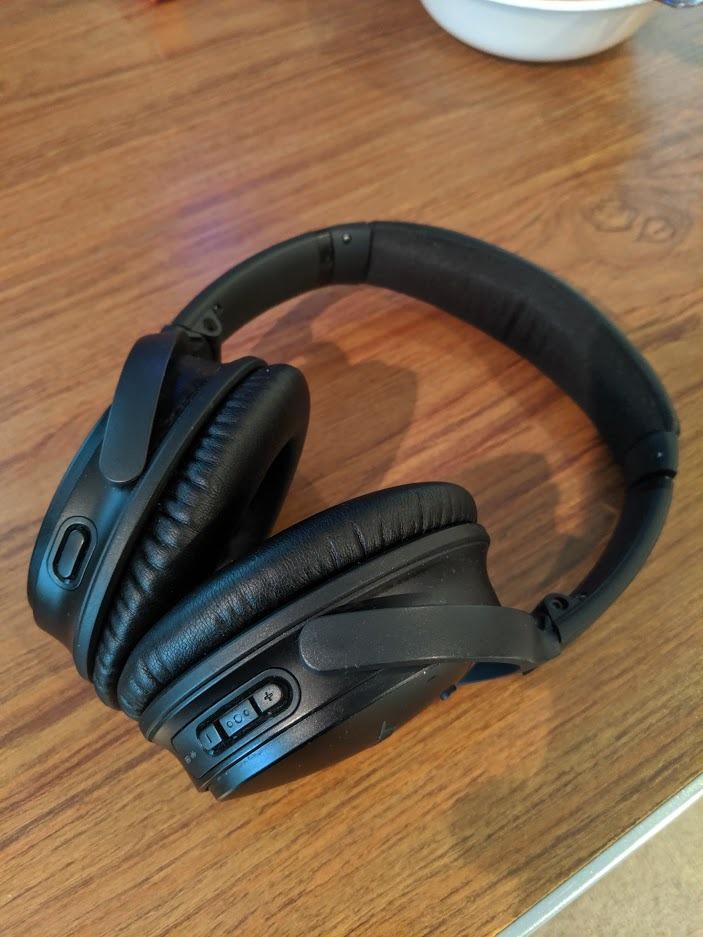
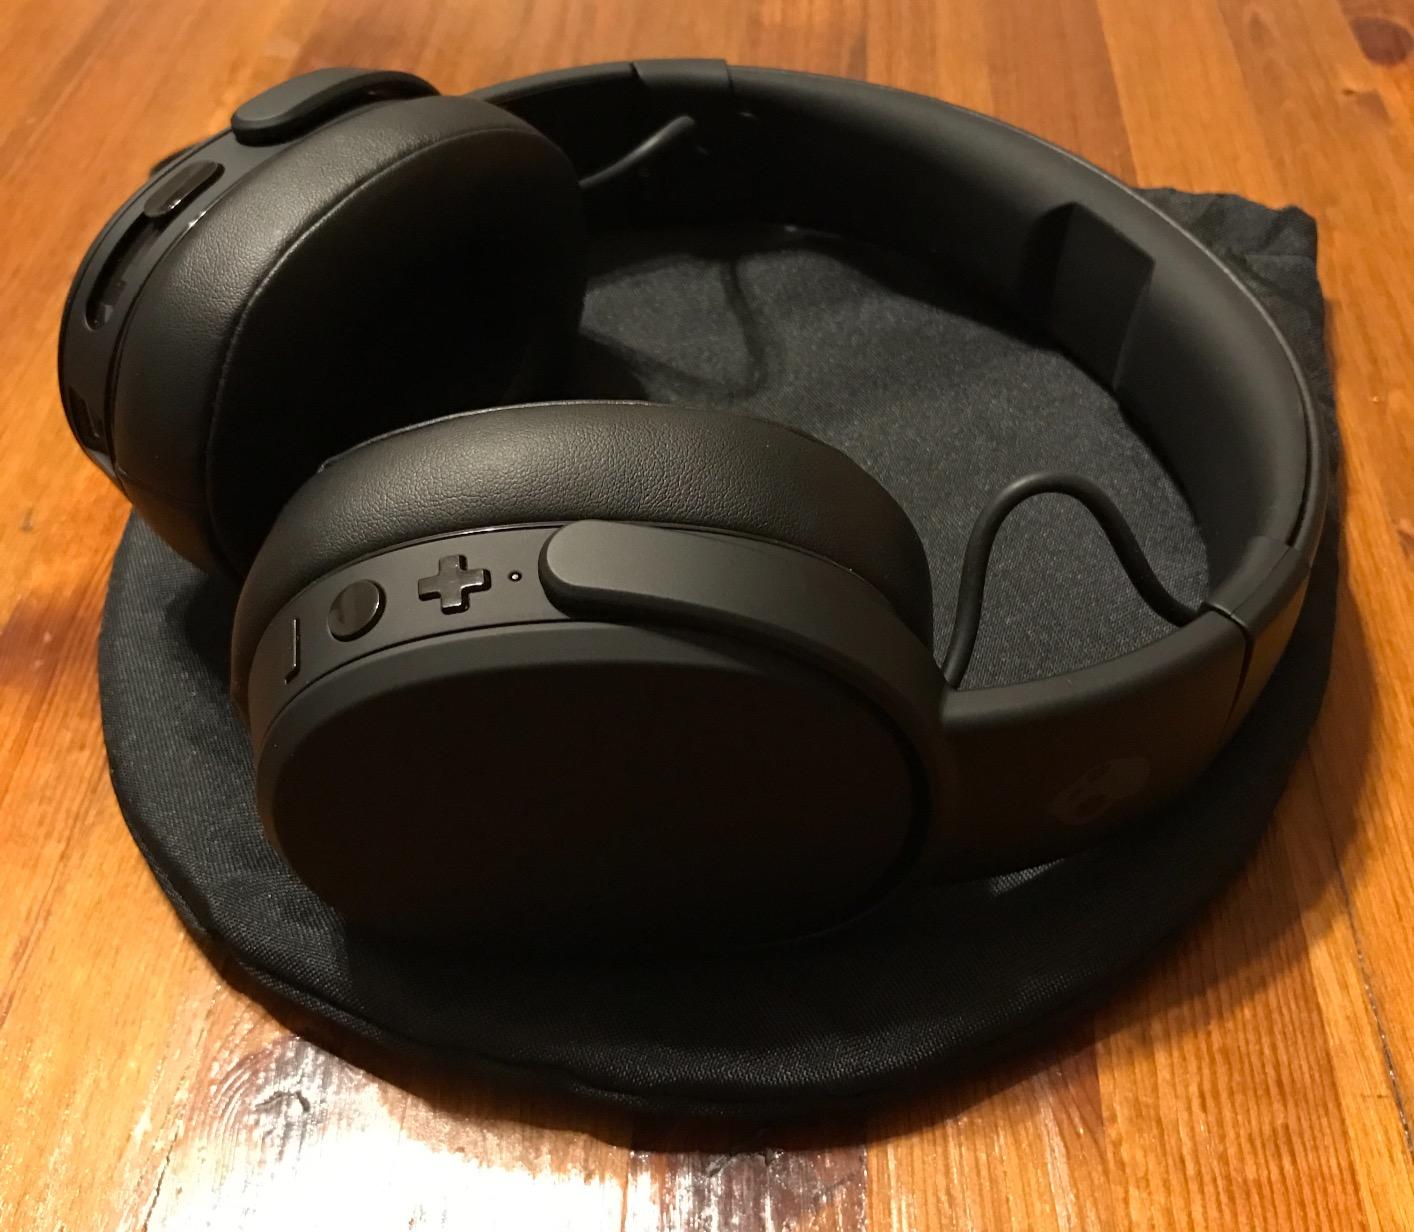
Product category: headphones
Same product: no